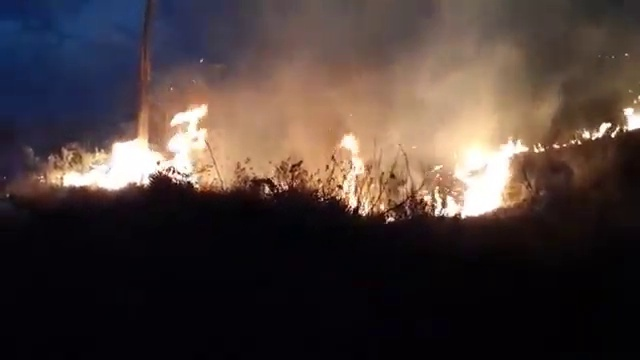
Fire: yes
Smoke: yes